Elpidio Quirino

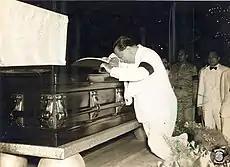

Elpidio Quirino y Rivera was born on November 16, 1890, at the Vigan Provincial Jail in Vigan, Ilocos Sur. He was the third child of Mariano Quirino y Quebral of Caoayan, Ilocos Sur and Gregoria Rivera y Mendoza of Agoo, La Union. A Chinese mestizo descendant, Quirino was baptized on November 19, 1890.